Mid Glamorganshire (UK Parliament constituency)

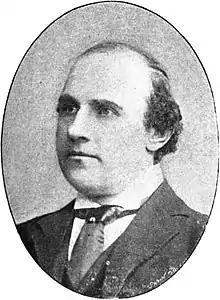
S.T. Evans

Evans is appointed Solicitor-General, prompting a by-election.